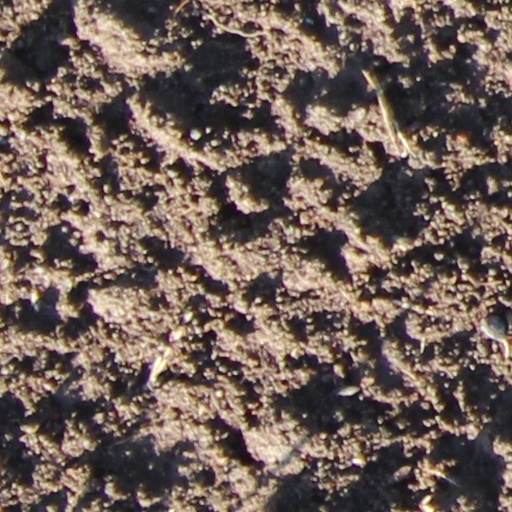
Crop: wheat